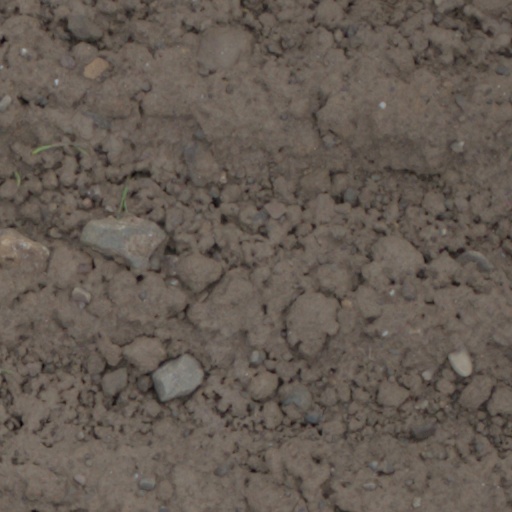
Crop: wheat